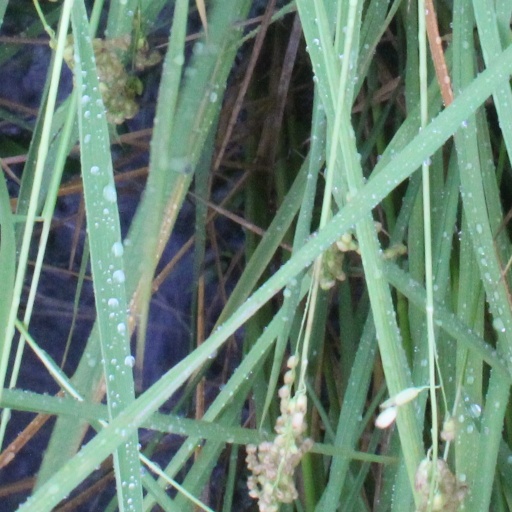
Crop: rice